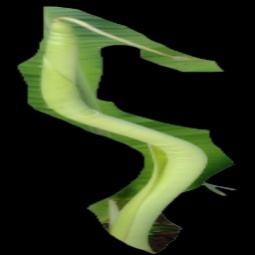
Label: Boron